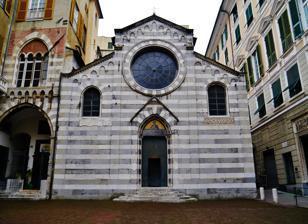
Building: San Matteo (Genoa)
Country: Italy
Year built: 1125
Roman Catholic church in Genoa, Liguria, Italy Church of Saint Matthew (Chiesa di San Matteo) The façade of the Basilica. Religion Affiliation Roman Catholic Province Genoa Ecclesiastical or organizational status National monument Status Active Location Location Genoa , Italy Geographic coordinates 44°24′29.60″N 8°55′58.90″E / 44.4082222°N 8.9330278°E / 44.4082222; 8.9330278 Architecture Type Church Style Gothic Completed 1125 San Matteo is a Roman Catholic church in Genoa , in the region of Liguria , Italy . History The church was founded in 1125 by Martino Doria, as the private chapel of his family . In 1278 it was totally renewed in Gothic style . The building was again renovated in the mid-16th century by order of Andrea Doria , who commissioned the work to Giovanni Angelo Montorsoli (changes included the presbytery and the dome). It was further renovated in 1557–1559, under design by Giovanni Battista Castello (nave and aisles) and decoration, realized by Luca Cambiaso among the others. Description Of the Gothic building, the nave, aisles and the façade are in white (marble) and black ( slate ) stripes, divided into three sectors by fake columns with Lombard bands ; in the center is a large rose window , while on the sides are two double mullioned windows . The façade includes a late Roman sarcophagus with an Allegory of the Autumn, which originally was used as the tomb of Lamba Doria , who had taken it to Genoa from Korčula in Dalmatia . At one time, large chains, which once had protected the harbor of Pisa and which had been obtained as booty after the victory at the Battle of Meloria (1284) , were draped across the facade. In the 19th century, they were returned to Pisa. On the left side of the church is the cloister of St. Matthew, of quadrangular plan, dating to 1308. It has ogival arches on double small columns. Artworks of the interior include the Miracle of the Ethiopian Dragon by Luca Cambiaso and the Vocation of St. Matthew by Giovanni Battista Castello , a wooden "Deposition" by Anton Maria Maragliano , and the tomb of Andrea Doria, executed by Montorsoli, in the crypt. At the high altar is a Holy Family with St. Anne by Bernardo Castello (16th century). According to the tradition, the sword housed under the altar belonged to Andrea Doria , and was donated to this church by Pope Paul III . The church has an original organ, constructed by Antonio Alari in 1773. Notes